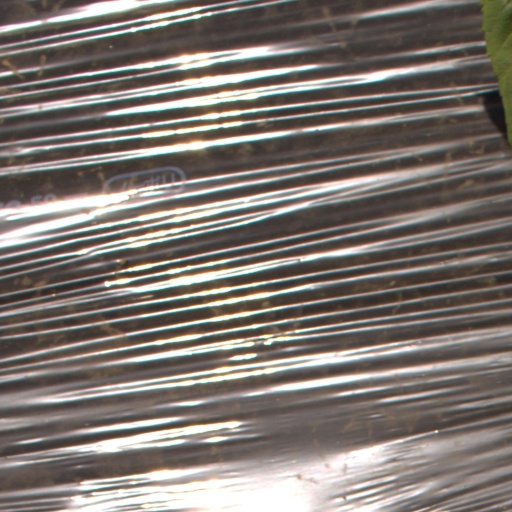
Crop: Jerusalem artichoke